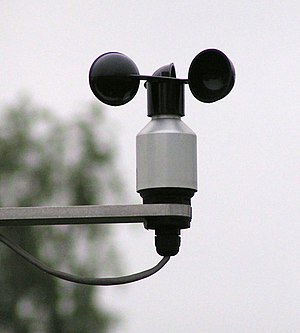
Anemometer
Kopanemometer
Et anemometer er et måleinstrument, som benyttes til måling af vindhastighed. Anemometre bliver oftest anvendt til at finde ud af, om det kan betale sig at opsætte en vindmølle.